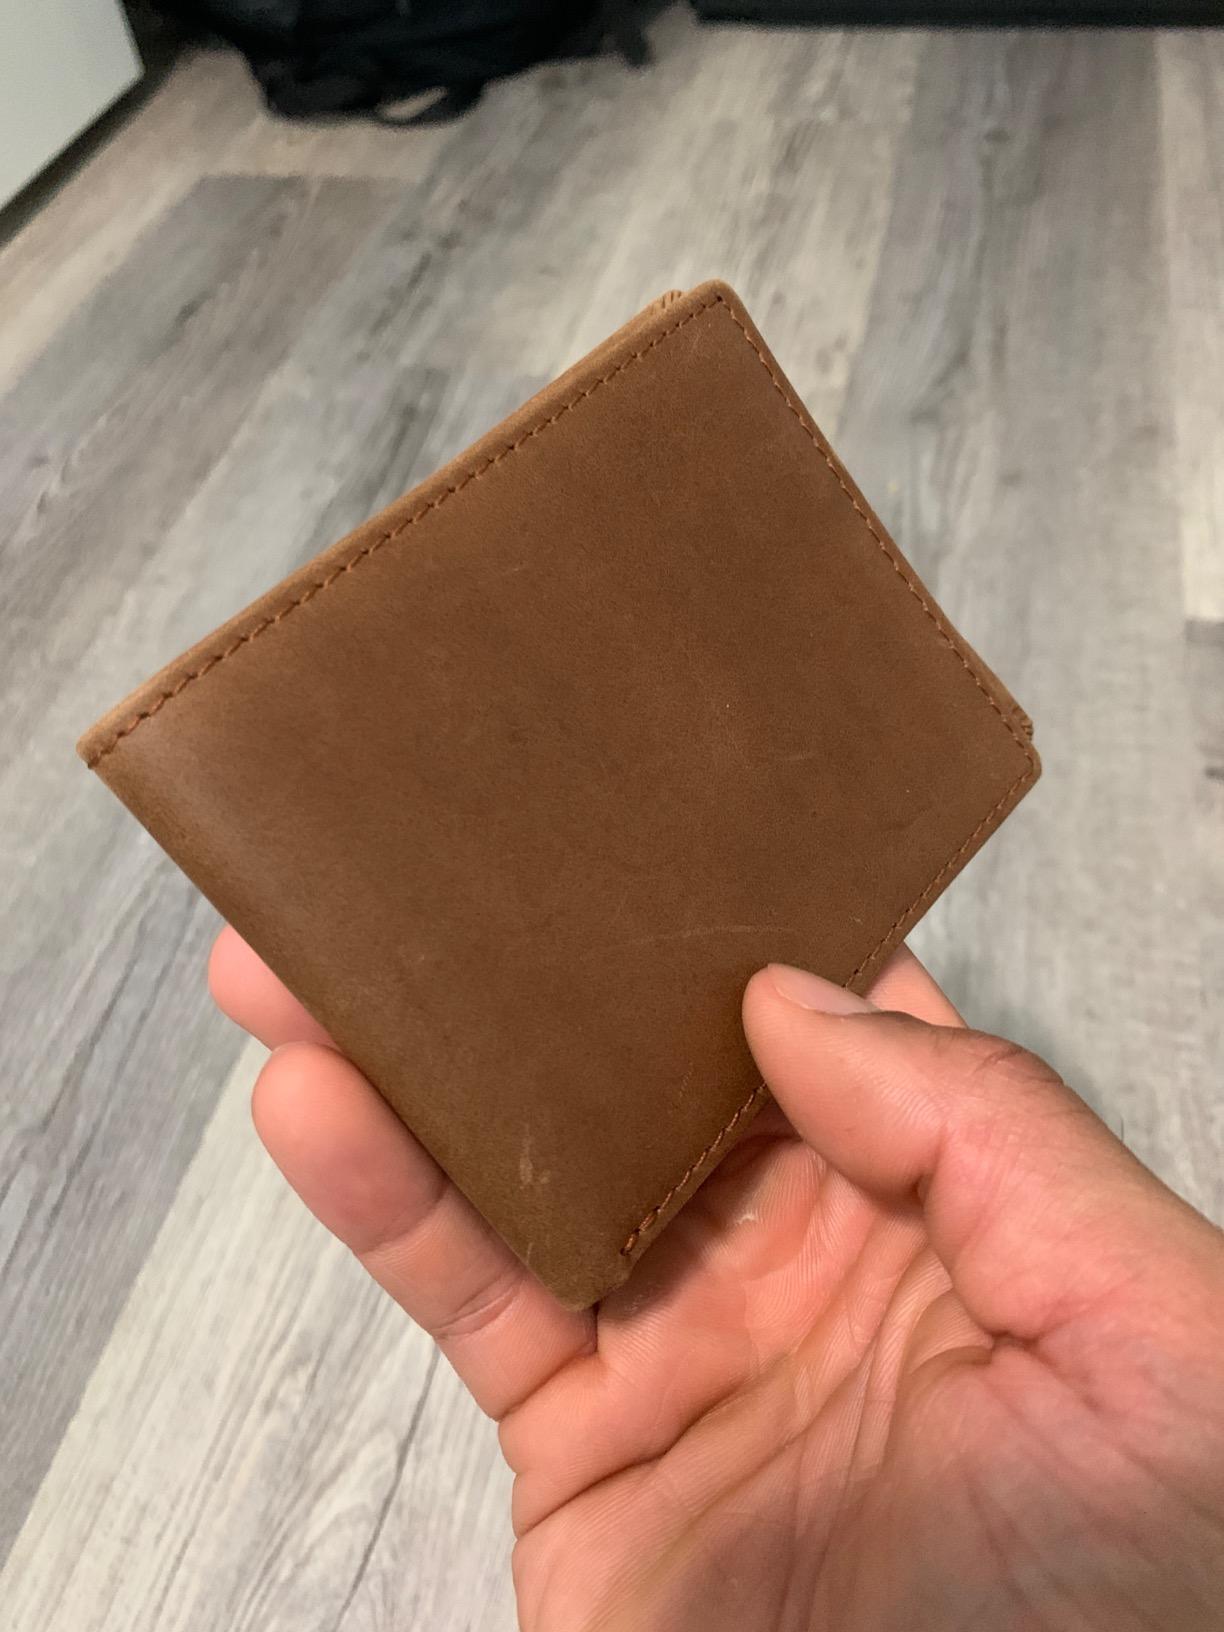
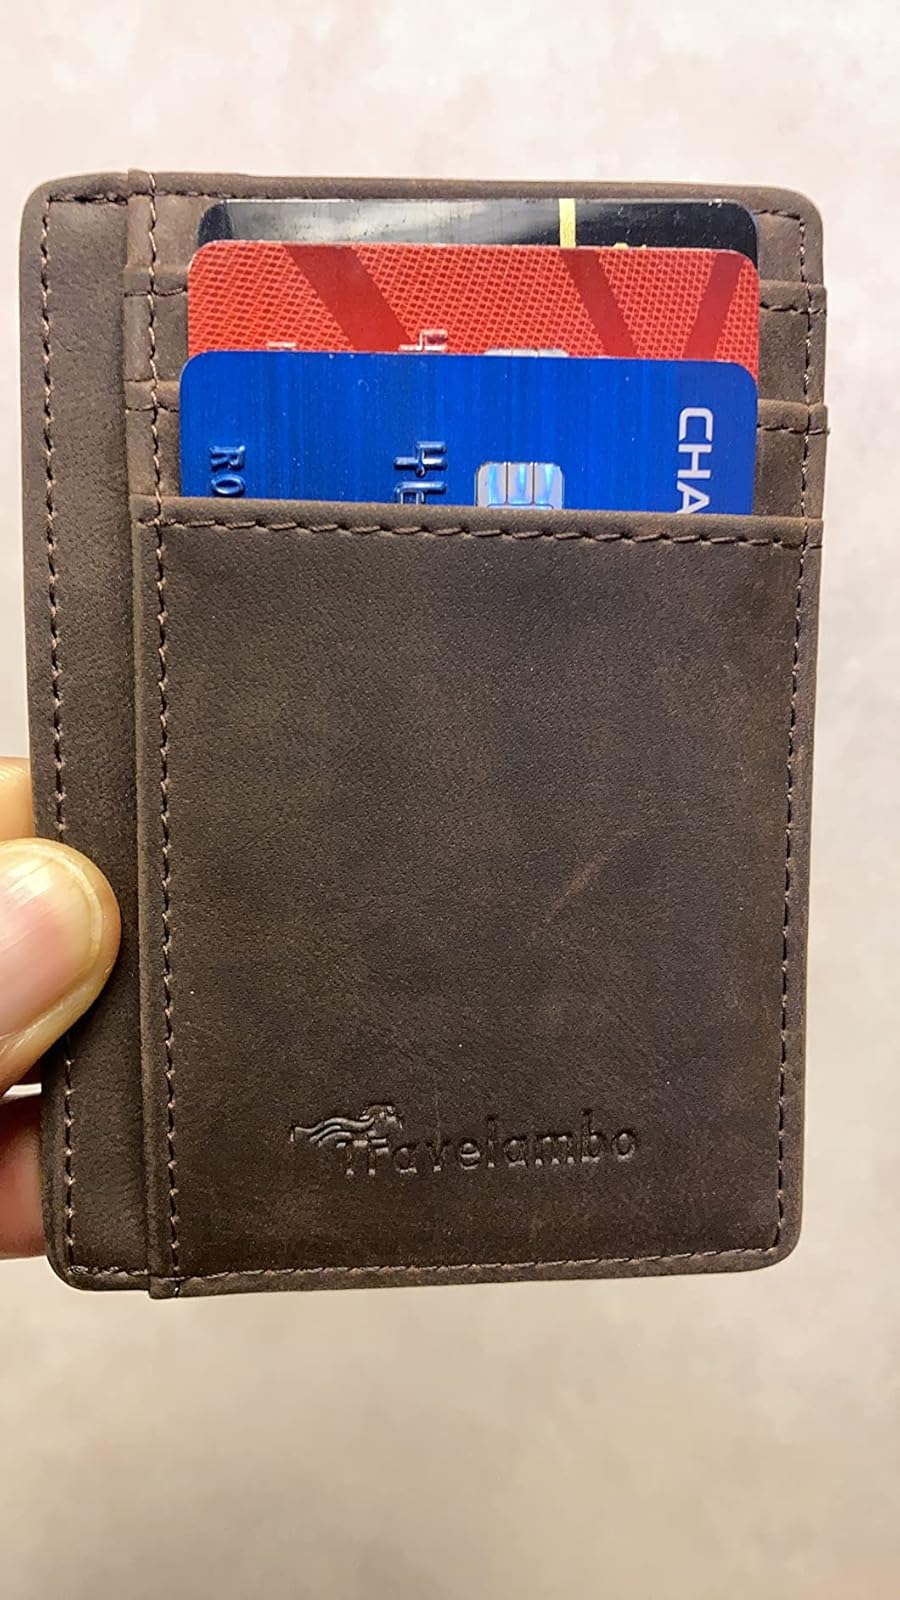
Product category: accessories_wallet
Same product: no